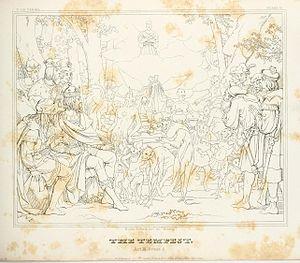
Friedrich August Moritz Retzsch, né le 9 décembre 1779 et mort le 11 juin 1857, est un peintre, dessinateur et graveur allemand.